EST and The Forum in popular culture

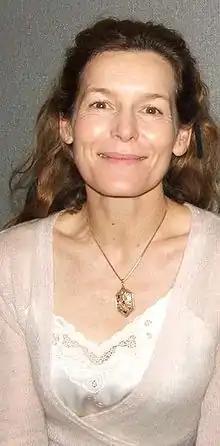
Alice Krige portrayed a seminar leader of "The Plan" (a parody on "The Forum") in the 2002 "Six Feet Under" episode, "The Plan".

"Six Feet Under" Episode 16, of Season 2, "The Plan", featured a seminar-delivery organization called "The Plan", which the character Claire Fisher immediately compared to "est". Actress Alice Krige portrays "Alma" the seminar leader of "The Plan" - who uses jargon related to the "blueprint" for building a house in order to convey concepts about self-improvement. She singles out the character Ruth and berates her for "tiptoeing around her own house like she's afraid of waking someone up." Ruth begins to use jargon from the course in her conversations with family, and complains to her daughter that she cannot yet go to sleep after coming home from her seminar because she must first do "homework" from the course. This homework includes writing a letter to her dead mother forgiving her for "all the terrible things she did to me", and writing a letter to herself, describing how she will "renovate" her life. During the following day of "The Plan", the seminar leader gives the group a new assignment: to go outside to ready banks of phones, and call their family members to inform them of specifically how they wish to "renovate their homes" together. In the seminar, the leader asks everyone to close their eyes and imagine that everyone else is laughing at them for being stupid, and then asks the participants if they get the joke. Everyone does, except Ruth, who rants at the course instructor. After her rant, the leader congratulates her for "knocking down her old house", and proceeds to tell her that now she can rebuild a new house.